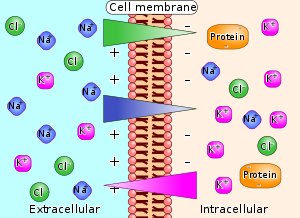
Elektrokemisk gradient
Diagram af ionkoncentrationer og ladning gennem en cellemembran.
I cellebiologien er en elektrokemisk gradient en rumlig forskel i både elektrisk potential og kemisk koncentration på hver sin side af en membran. Begge skyldes i de fleste tilfælde iongradienter og særligt protongradienter, og resultatet bliver ofte en slags potentiel energi, der kan bruges til at udføre arbejde i cellen. Dette kan beregnes som en termodynamisk faktor, der kaldes elektrokemisk potential, og som forener en opfattelse med fokus på energi opbevaret i form af et kemisk potential, der forklarer en ions koncentrationsgradient på tværs af en cellemembran, og et fokus på elektrisk ladning, der forklarer en ions tendens til at flytte sig i forhold til membranens potential.